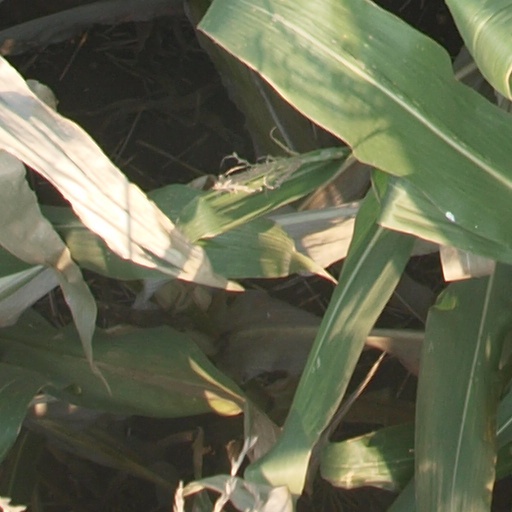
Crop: maize; corn